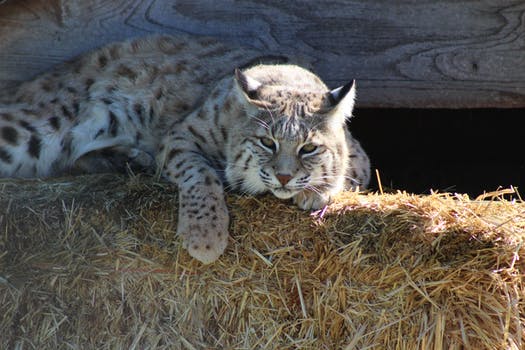
Label: No Watermark